Symphyotrichum lateriflorum

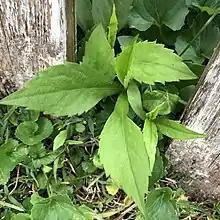
Lance-ovate shaped basal leaves on a juvenile plant

Lower and middle stem leaves have no leafstalk, meaning they are sessile, or they have a very short leafstalk with wings. The shapes of the stem leaves vary from ovate or elliptic to elliptic-oblanceolate or lanceolate, rarely linear-lanceolate. Sizes become much smaller the farther they grow from the base. In length, they are with widths .